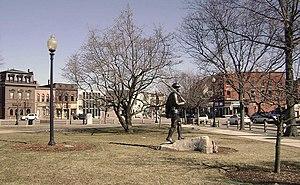
Taunton est une ville du comté de Bristol dans le Massachusetts aux États-Unis. C’est le siège du comté de Bristol et le centre du Greater Taunton Area. La ville est située à 64 km au sud de Boston, 29 km à l’est de Providence, 16 km au nord de Fall River, 32 km au nord de New Bedford et 40 km à l’ouest de Plymouth. La ville de Taunton est sise sur la rivière Taunton qui traverse la ville et s’écoule vers le sud à 16 km de là, à Mount Hope Bay. Taunton est considérée comme une mill town du fait de la présence de plusieurs moulins en ville et à Fall River.